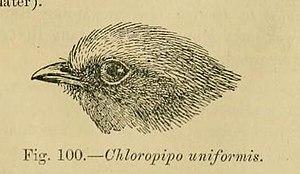
Le Manakin olive est une espèce de passereaux de la famille des Pipridae.